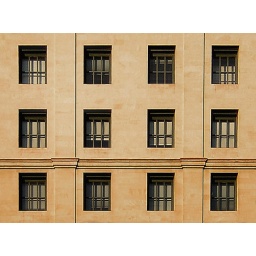
Windows over stone facade